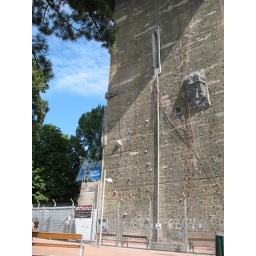
anti aircraft tower converted to climbing wall in vienna